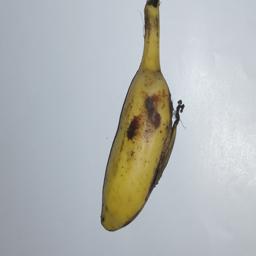
Banana variety: Champa Kola